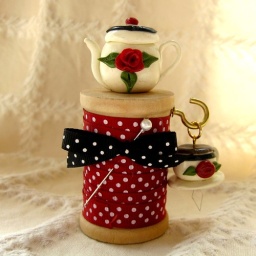
Here is the tea pot and tea cup needle threader and seam ripper in the holder.